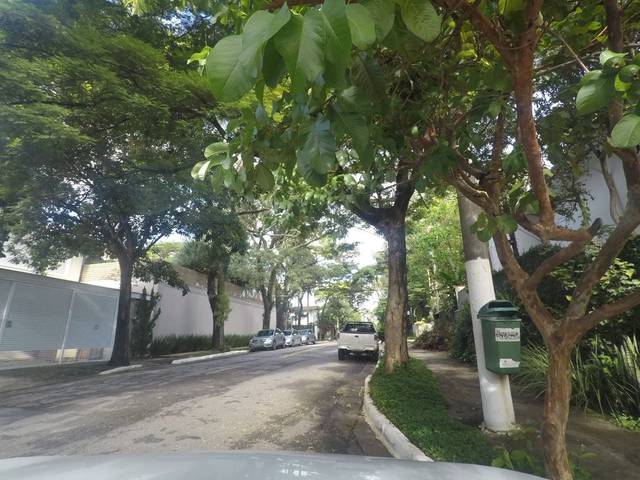
Region: Brazil
Coordinates: -23.592, -46.654